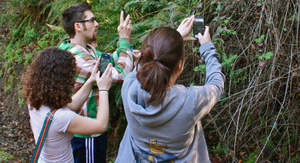
iNaturalist est un projet de science citoyenne et un réseau social en ligne de naturalistes, de citoyens scientifiques et de biologistes construit sur le concept de cartographie et de partage des observations de la biodiversité à travers le monde. iNaturalist est accessible via son site Web ou à partir de ses applications mobiles. Les observations enregistrées avec iNaturalist fournissent des données ouvertes précieuses aux projets de recherche scientifique, aux agences de conservation, à d'autres organisations et au public. Le projet a été appelé "un porte-étendard pour les applications mobiles d'histoire naturelle."